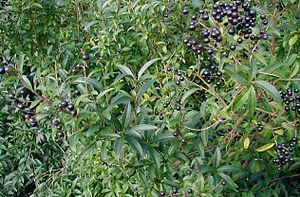
Klon
Almindelig Liguster sætter bær med spiredygtige frø, men man ønsker ensartede hække, så derfor fremstilles der kun kloner af busken (eksempelvis 'Liga' og 'Listrum').
En klon er en organisme, der er en eksakt genetisk kopi af en anden. Der er dog omstridt om klonen har samme genetiske udtryk.